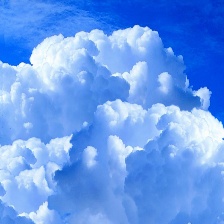
Cloud type: Cumulus